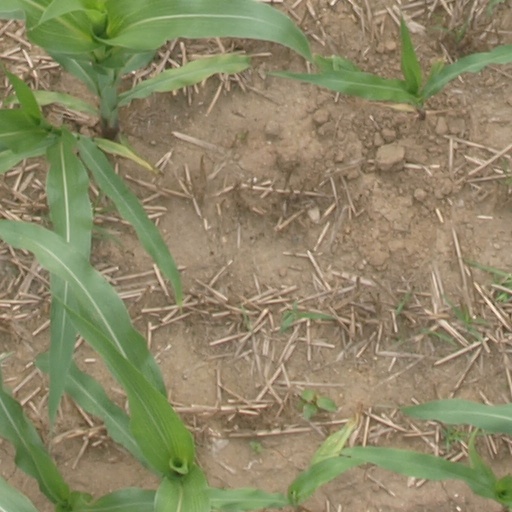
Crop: maize; corn